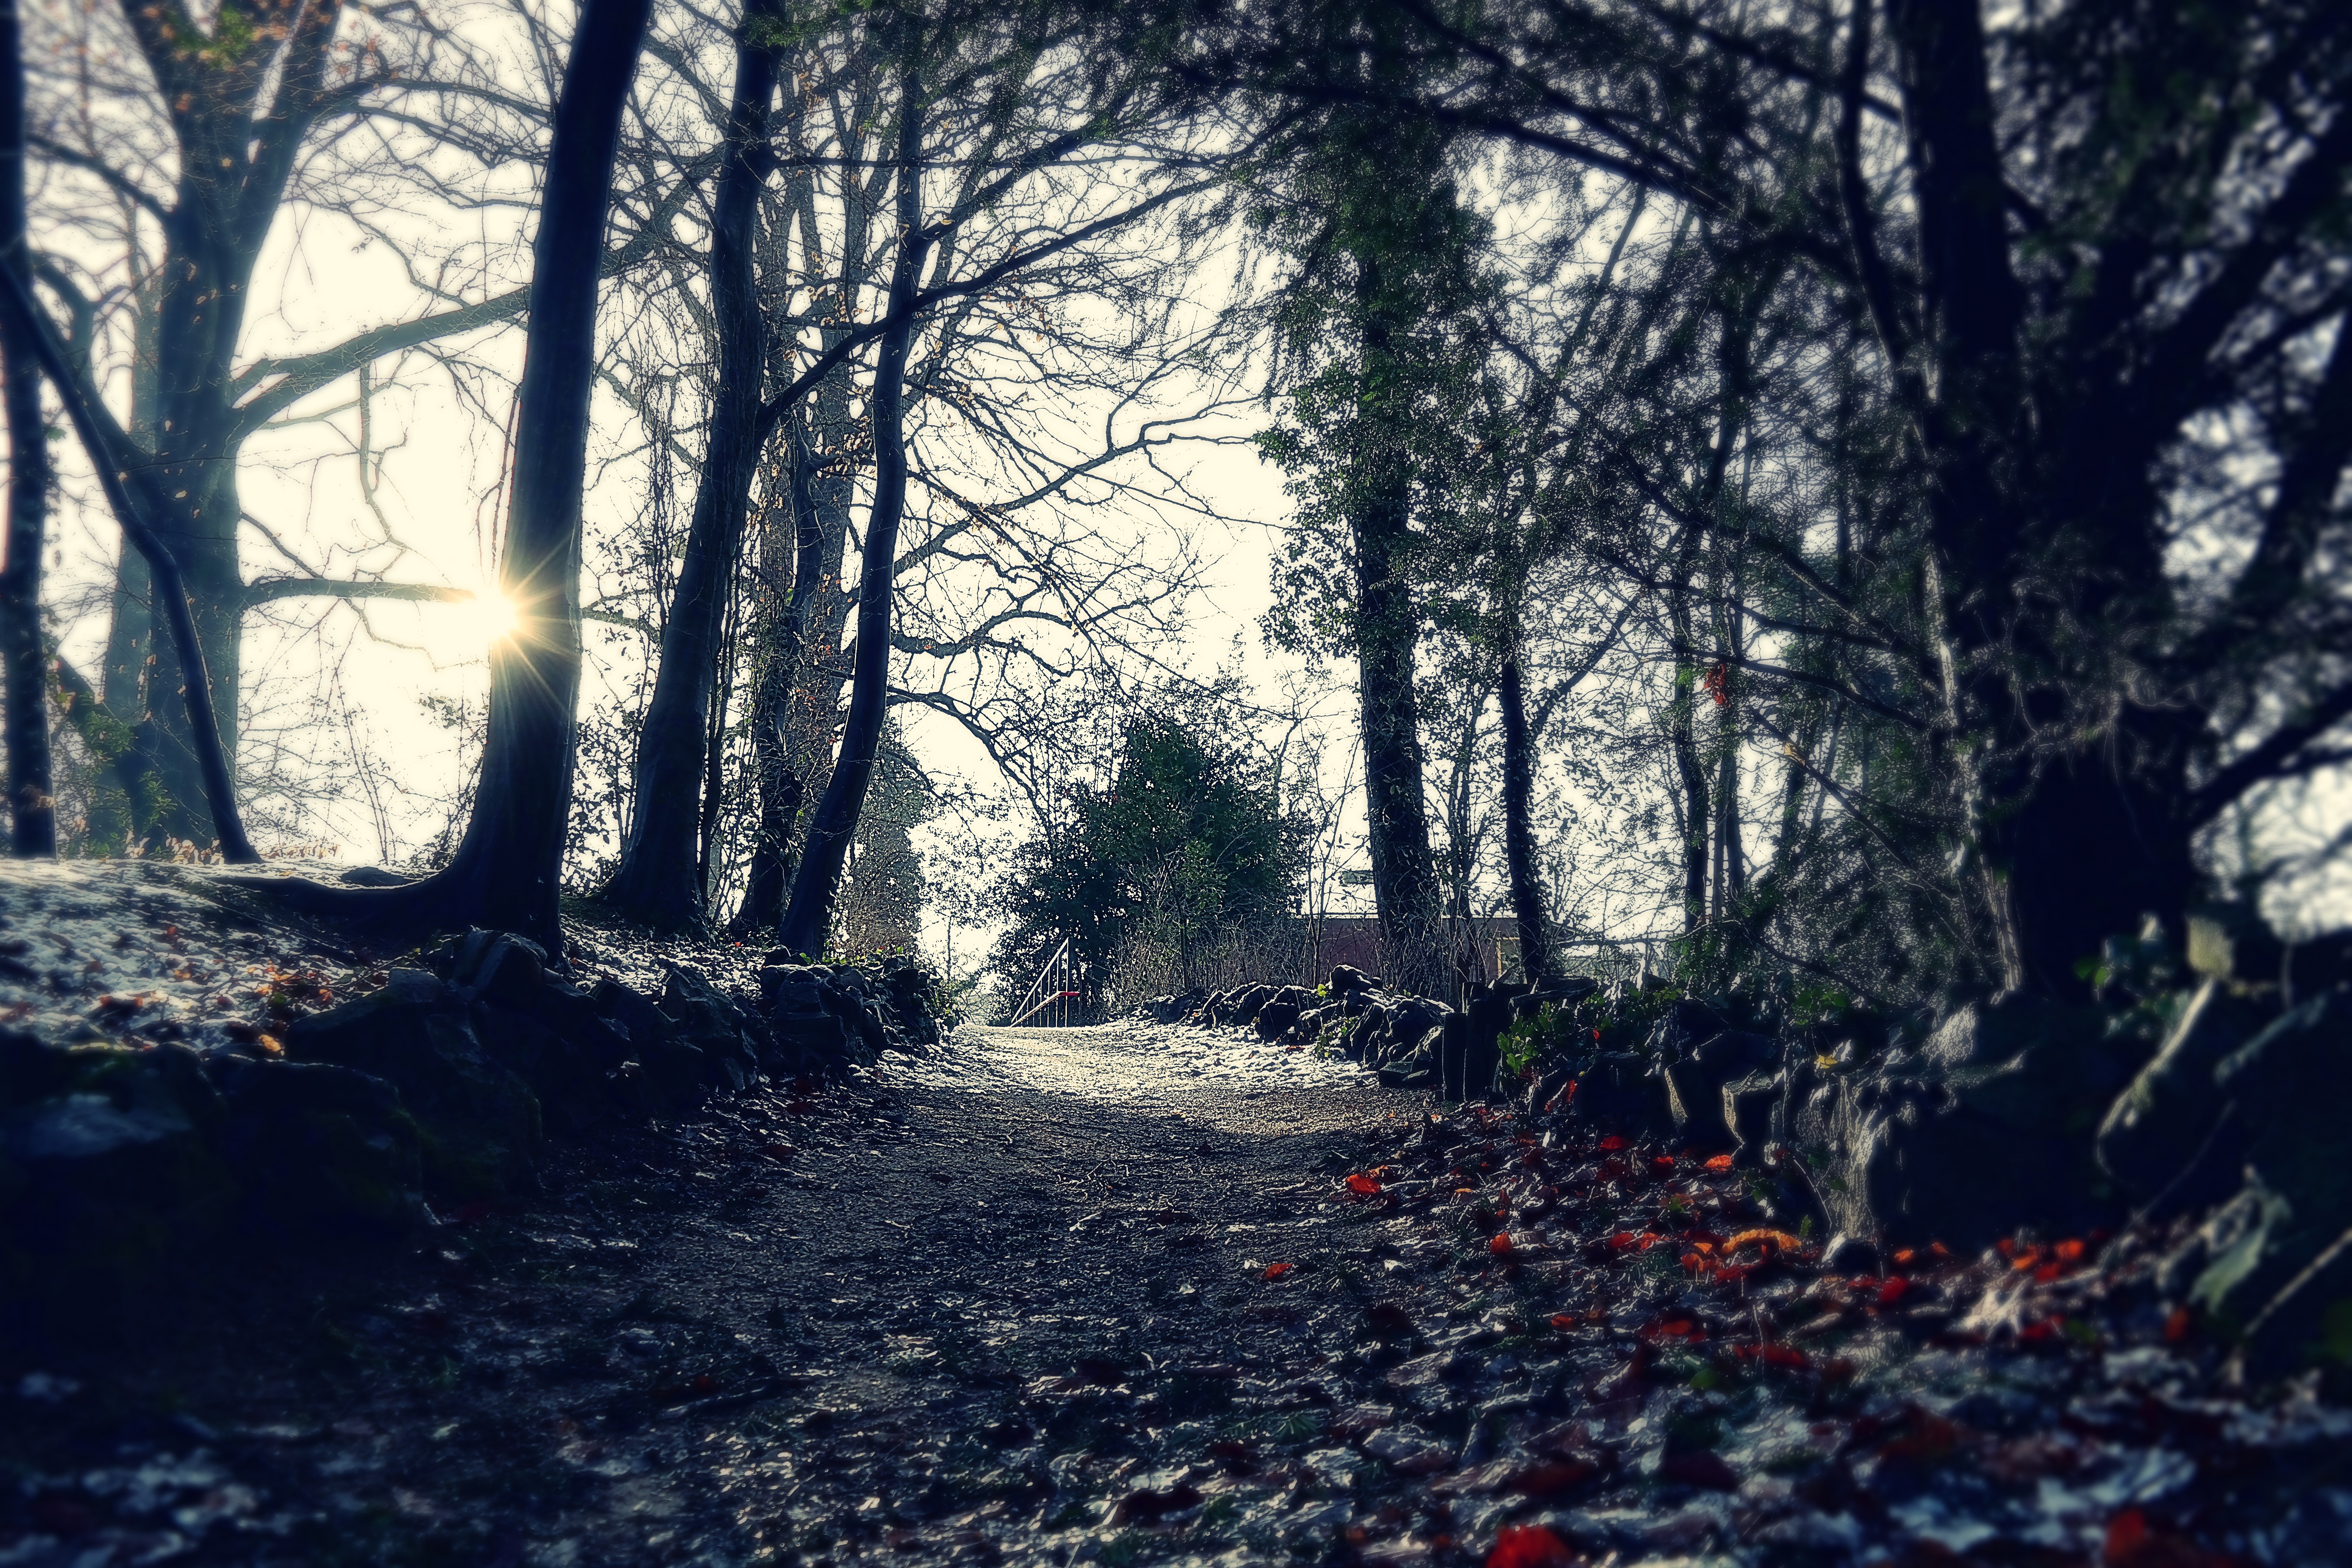
tree, nature, forest, branch, snow, winter, sun, road, sunlight, morning, leaf, fall, frost, autumn, park, darkness, season, trees, woodland, habitat, dried leaves, natural environment, atmospheric phenomenon, woody plant